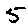
Label: 5